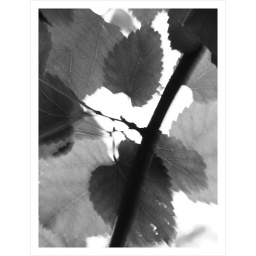
trees series in black and white